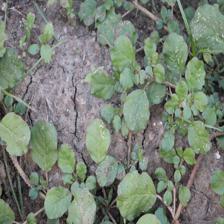
Label: BroadLeafWeed